Asahi Breweries

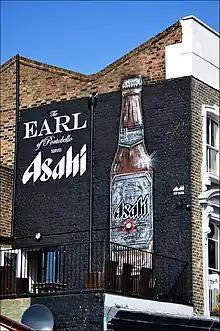
Advertisement on Golborne Road, London

In 2019, the group had revenue of JPY 2.1 trillion. Asahi's business portfolio can be segmented as follows: alcoholic beverage business (40.5%), overseas business (32%), soft drinks business (17.2%), food business (5.4%) and "other" business (4.9%). Asahi, with a 37% market share, is the largest of the four major beer brewers in Japan followed by Kirin Beer with 34% and Suntory with 16%. Asahi has a 48.5% share of the Australian beer market. In response to a maturing domestic Japanese beer market, Asahi broadened its geographic footprint and business portfolio through the acquisition of beer businesses in Western Europe and Central Eastern Europe. This has resulted in Asahi having a large market share in many European countries, such as a beer market share of 44% in the Czech Republic, 32% in Poland, 36% in Romania, and 18% in Italy.